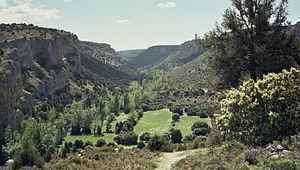
Montejo de la Vega de la Serrezuela est une commune de la province de Ségovie dans la communauté autonome de Castille-et-León en Espagne. Elle fait partie de l’AOC Ribera del Duero.